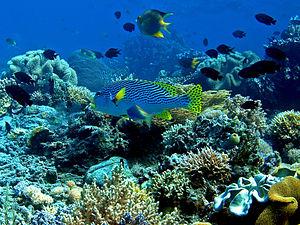
En écologie, un écosystème est un ensemble formé par une communauté d'êtres vivants en interrelation avec son environnement. Les composants de l'écosystème développent un dense réseau de dépendances, d'échanges d'énergie, d'information et de matière permettant le maintien et le développement de la vie.